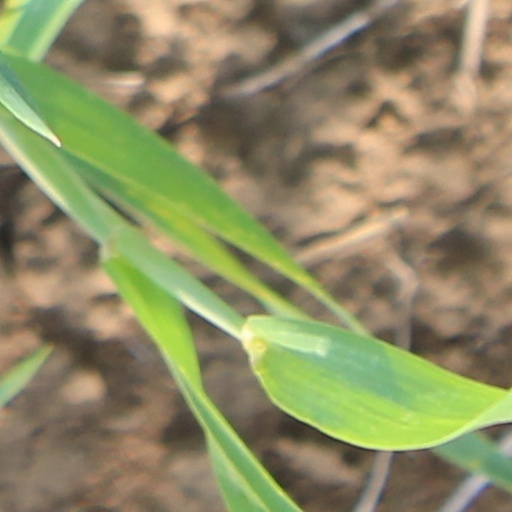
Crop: wheat